The Tolkien Reader

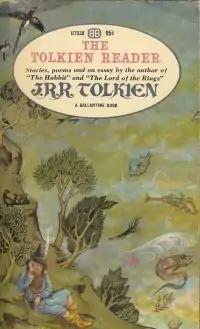
Cover of the first edition

The Tolkien Reader is an anthology of works by J. R. R. Tolkien. It includes a variety of short stories, poems, a play and some non-fiction. It compiles material previously published as three separate shorter books ("Tree and Leaf, Farmer Giles of Ham," and "The Adventures of Tom Bombadil"), together with one additional piece and introductory material. It was published in 1966 by Ballantine Books in the USA.